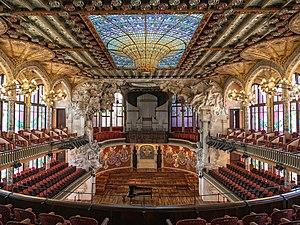
Le palais de la musique catalane est une salle de concert située dans le quartier Saint-Pierre de Barcelone. C'est l'œuvre de Lluís Domènech i Montaner, l'un des principaux représentants du modernisme catalan. Les travaux se déroulent de 1905 à 1908 et font appel à des structures avancées telles que l'utilisation de nouveaux profils laminaires : il s'agit d'une structure métallique centrale stabilisée par des contreforts et des voûtes d'inspiration gothique. L'architecte innove par l'utilisation de murs-rideaux et fait appel à une grande variété de techniques artistiques : sculptures, mosaïques, vitraux et ferronneries.